Harry Chiti

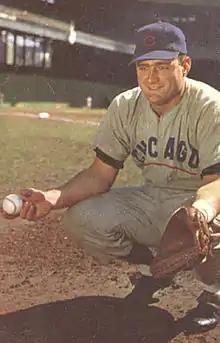
Harry Chiti in 1952 at the Polo Grounds

Harry Dominic Chiti Jr. (pronounced ) (November 16, 1932 – January 31, 2002) was an American catcher in Major League Baseball. He appeared in 502 games over all or parts of ten seasons between and for the Chicago Cubs, Kansas City Athletics, Detroit Tigers and New York Mets. Chiti batted and threw right-handed, and was listed as tall and . Born in Kincaid, Illinois, he was the father of major league coach Dom Chiti. He is known for being the first MLB player to be traded for himself.